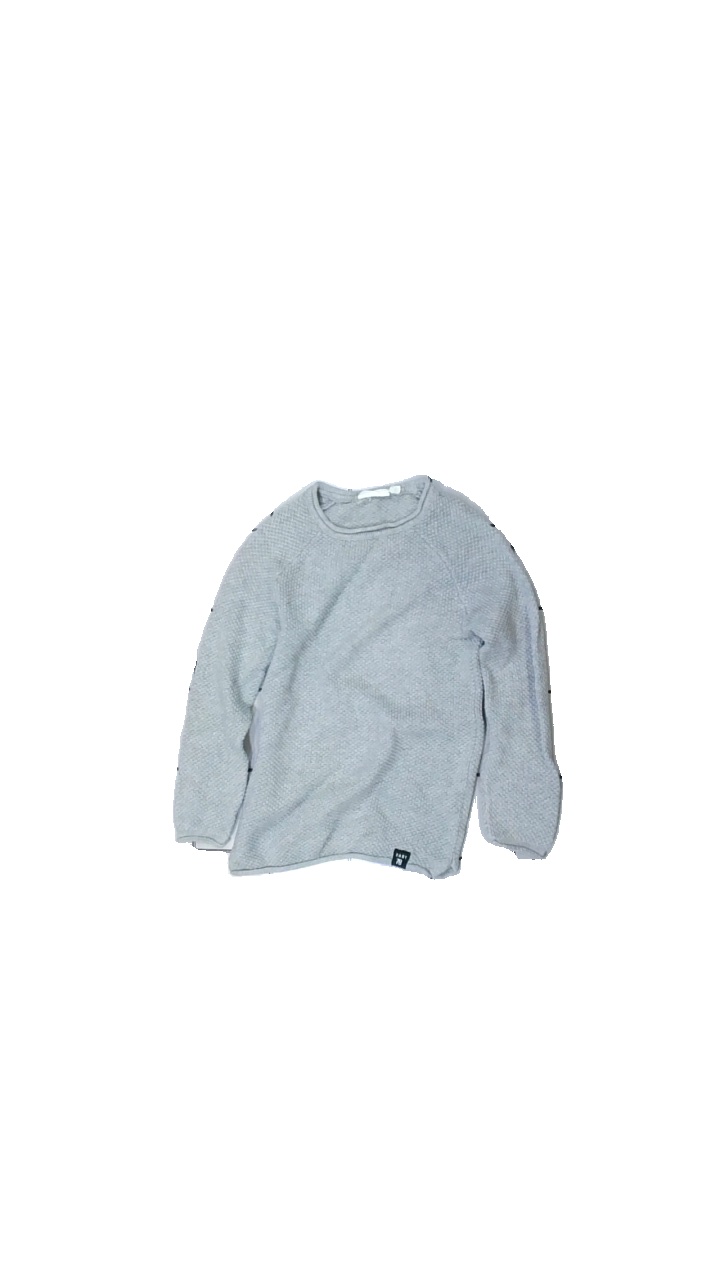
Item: Sweater (Children)
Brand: Kappahl
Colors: Grey
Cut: Regular, C-collar
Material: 100% cotton
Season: All
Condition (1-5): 3
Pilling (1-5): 3
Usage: Reuse
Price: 50-100